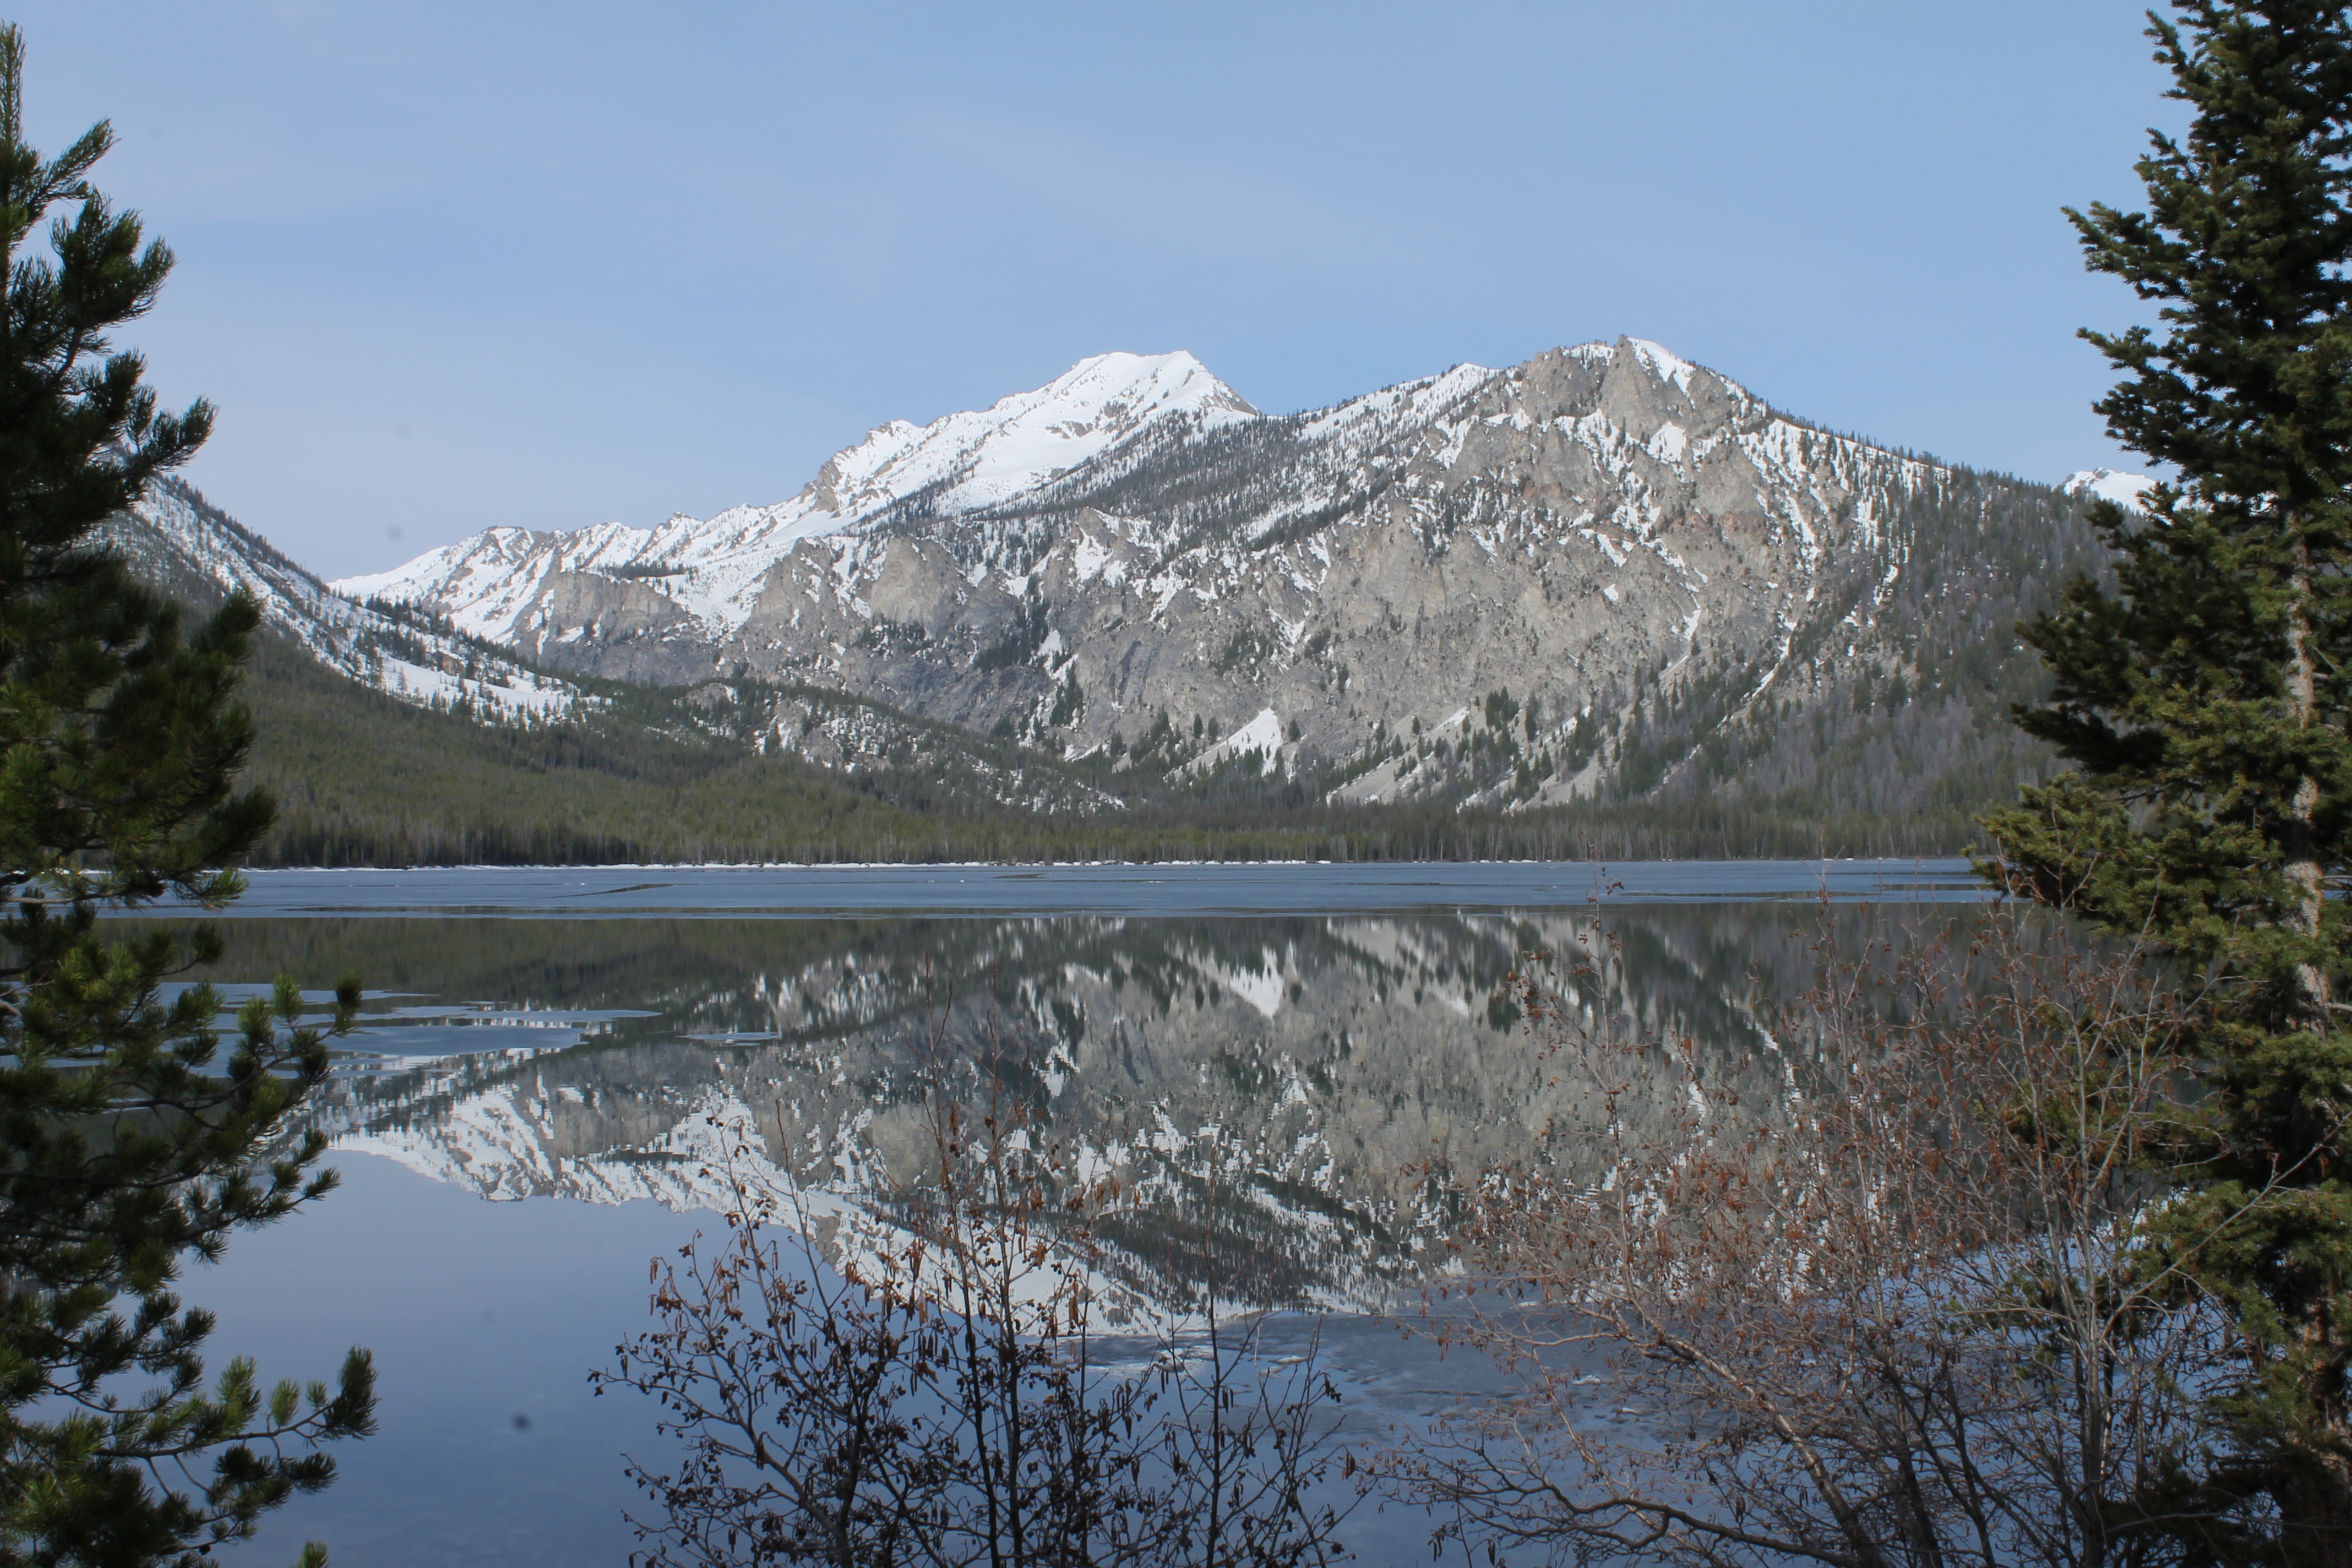
wilderness, mountain, snow, winter, lake, mountain range, ridge, alps, loch, landform, mountain pass, mountainous landforms